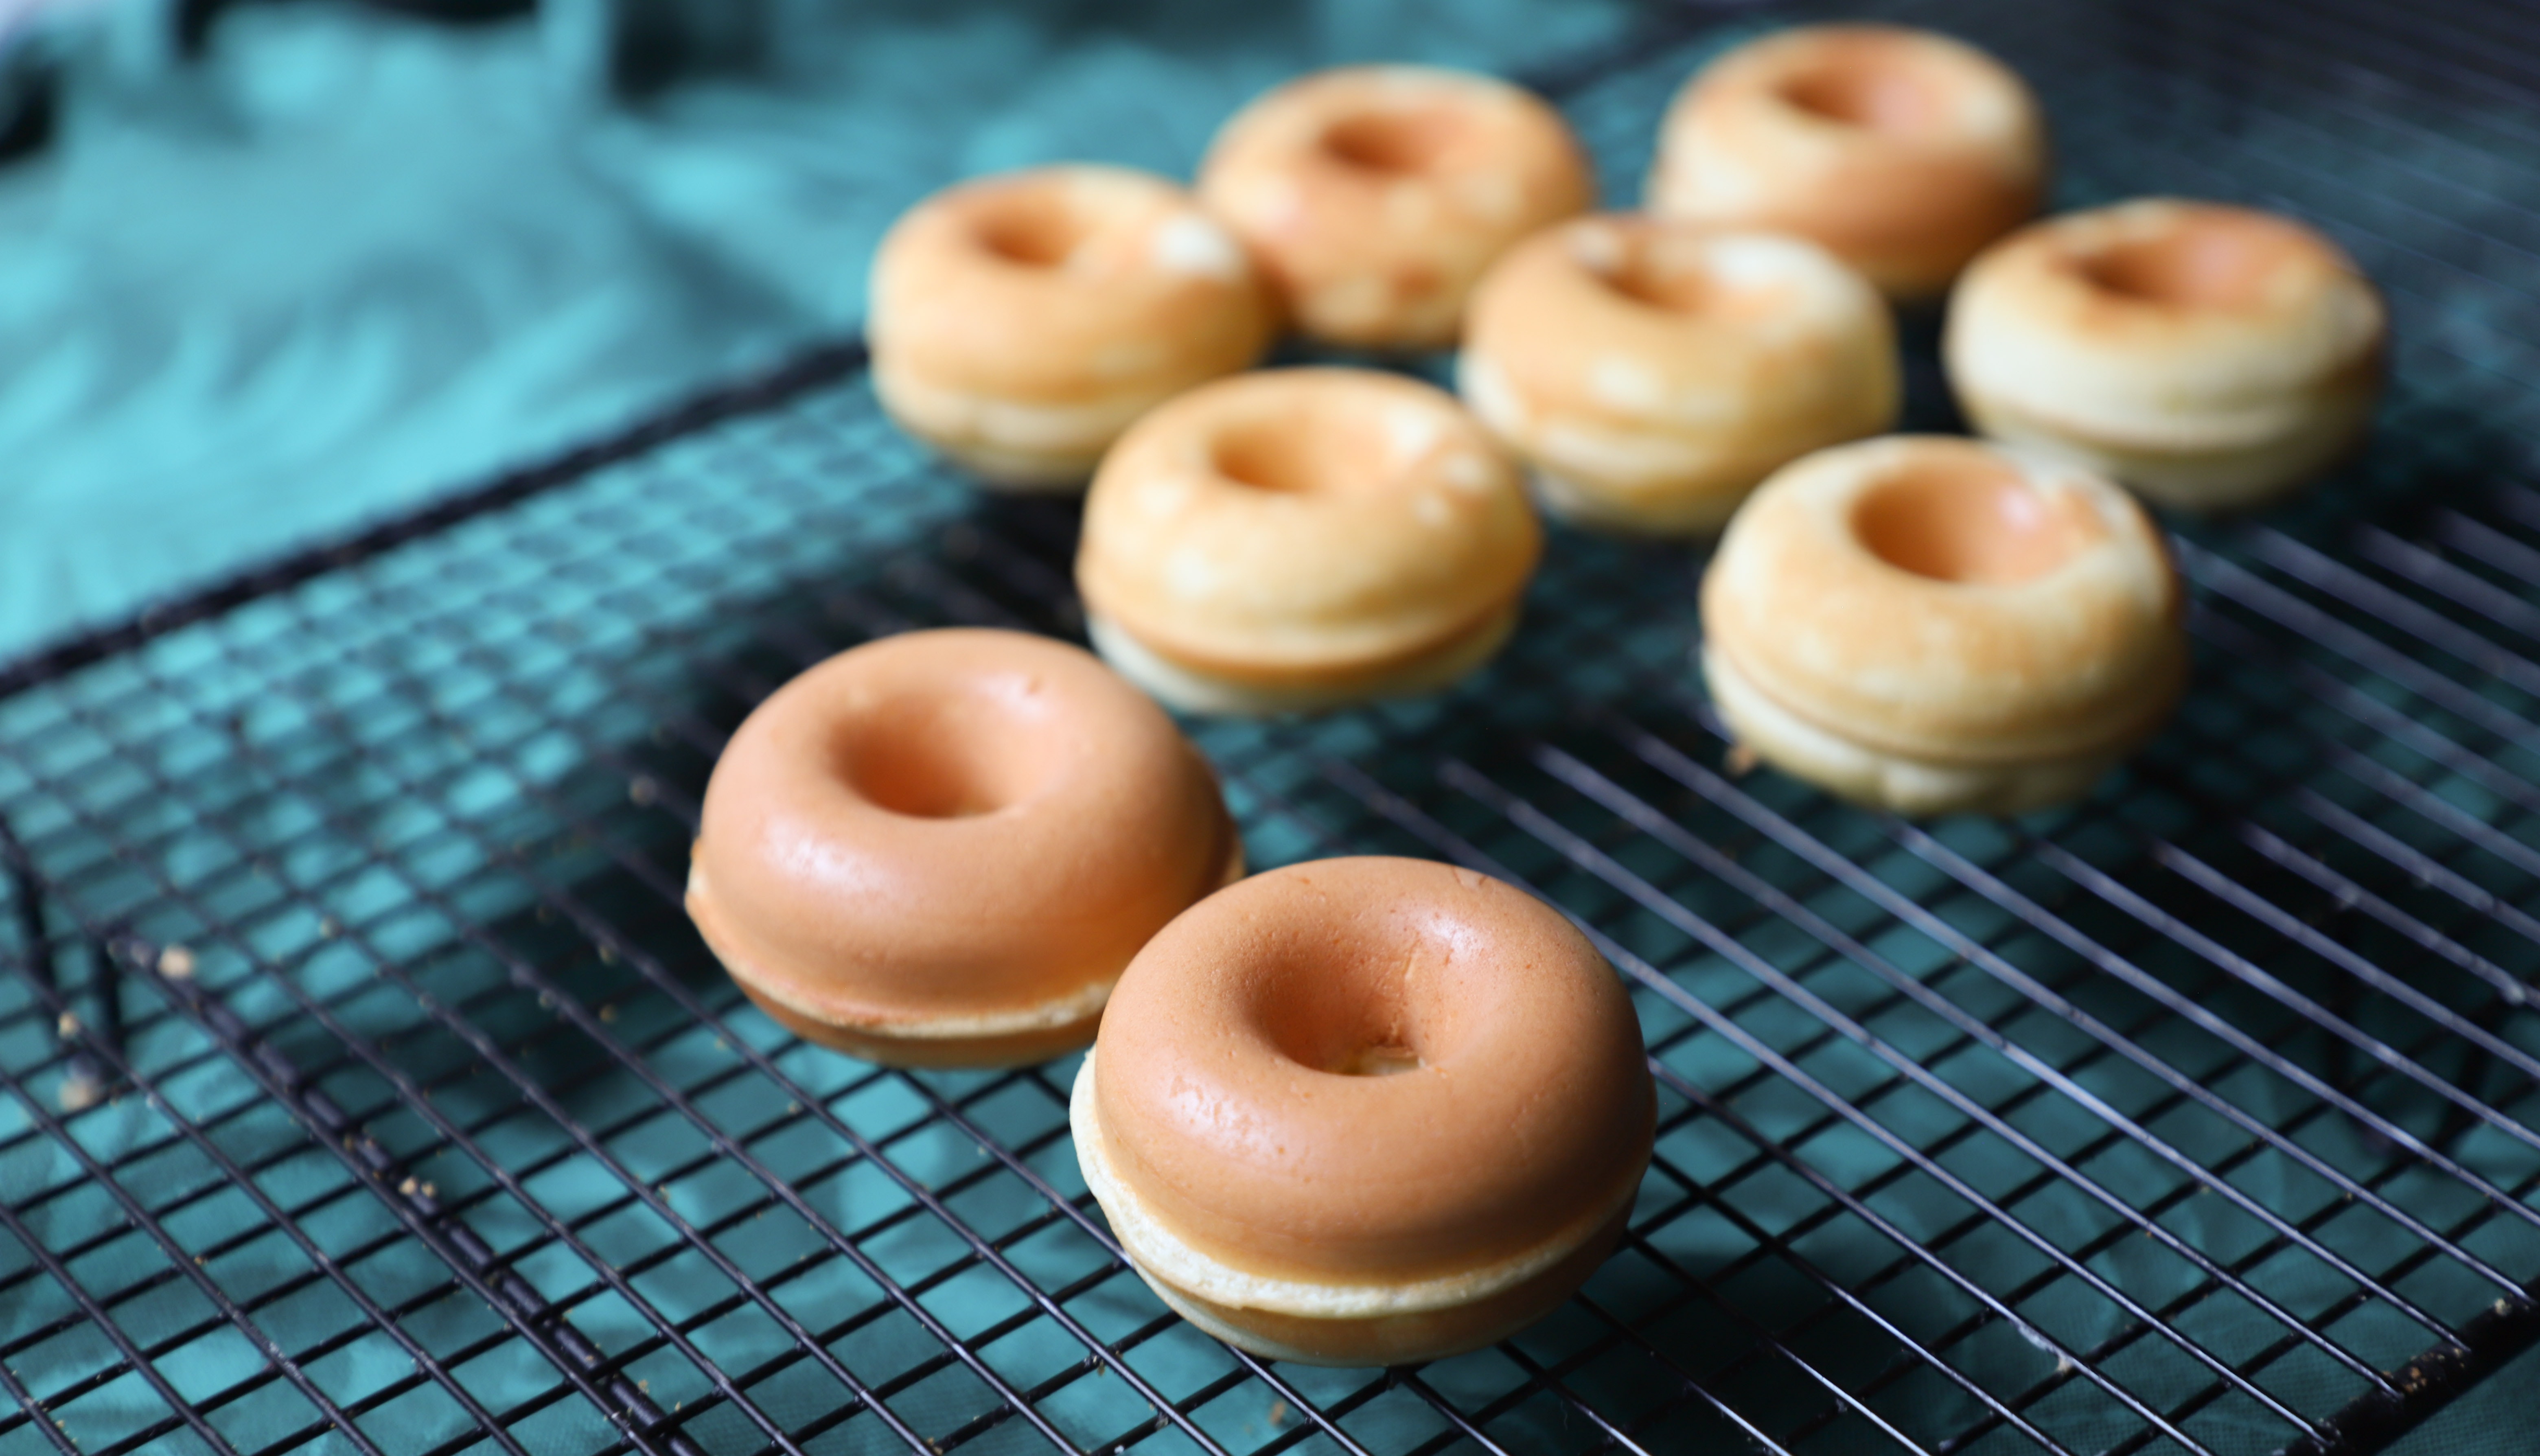
food, cuisine, dish, dessert, baking, baked goods, ingredient, finger food, praline, glaze, doughnut